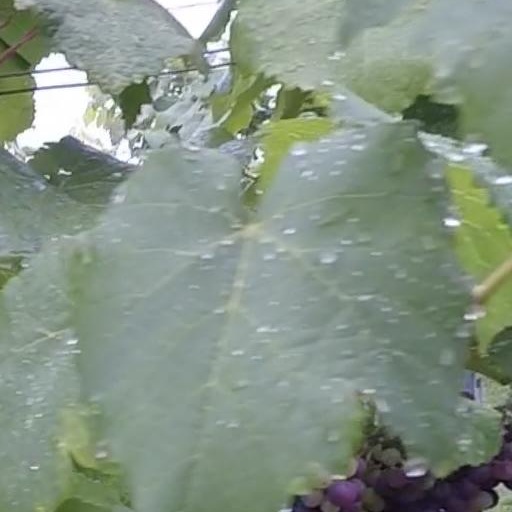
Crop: grape